Emil Richards

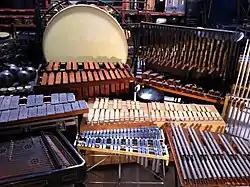
Percussion instruments from the Emil Richards Collection

In 1962, Richards went on a worldwide tour with Frank Sinatra to raise money for poor children. The tour increased Richards's fascination with ethnic percussion instruments. During his career, he collected over 350 instruments, many of them more common in the East than the West. Richards wanted his instruments to continue to be heard in recordings and other performances and to remain together as much as possible. The Emil Richards Collection includes common percussion, such as xylophone and marimba and exotic, such as the angklung, bulbul tarang, chimta, flapamba, jal tarang, janggu, lujon, mbira, and pakhavaj.